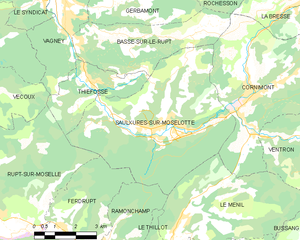
Carte des communes françaises Saulxures-sur-Moselotte